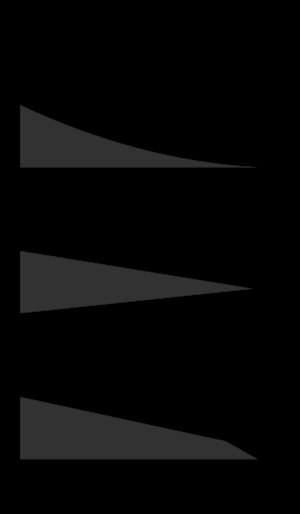
Mikrotom / Mikrotomknive / Knivtyper og slibninger
Tværsnit af forskellige knivtyper med forskellige slibninger
En Mikrotom er et skæreapparat hvormed man kan fremstille meget tynde snit til mikroskopi-præparater. Disse præparater kan monteres på glasplader, objektglas, og gennemlyses i mikroskopet. Præparaterne kan f.eks. fremstilles af biologisk materiale. Mikrotomen finder typisk anvendelse på bløde materialer, f.eks. inden for medicinen og biologien og til analyser af kunststoffer. Biologisk materiler bliver normalt fikseret før det skæres, dvs. hærdes ved en kemisk proces. Prøven kan derpå indlejres i en flydende substans som smeltet paraffin eller epoxy, som man derpå lader størkne til en fast blok. Der findes flere typer af mikrotomer. Tykkelsen af et snit lavet på mikrotom er tyndere end et menneskehår, typisk mellem 10 og 100 µm.